The Bodyguard (musical)

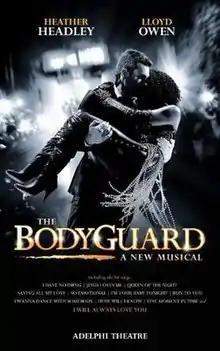
Original London production poster

The Bodyguard is a 2012 stage musical with a book by Alexander Dinelaris, based on the 1992 film "The Bodyguard", with the score featuring songs recorded by Whitney Houston including "One Moment in Time", "I Wanna Dance with Somebody" and her pop version of Dolly Parton's "I Will Always Love You". The show began previews at the Adelphi Theatre in London's West End, on 6 November 2012, and officially opened on 5 December 2012.